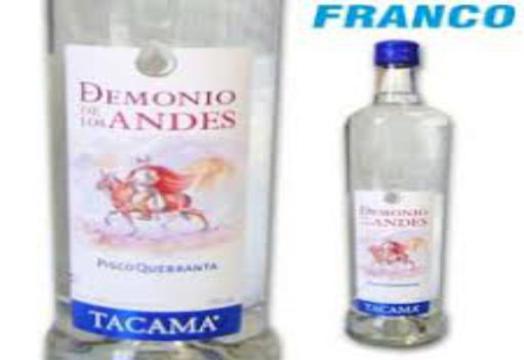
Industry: Food